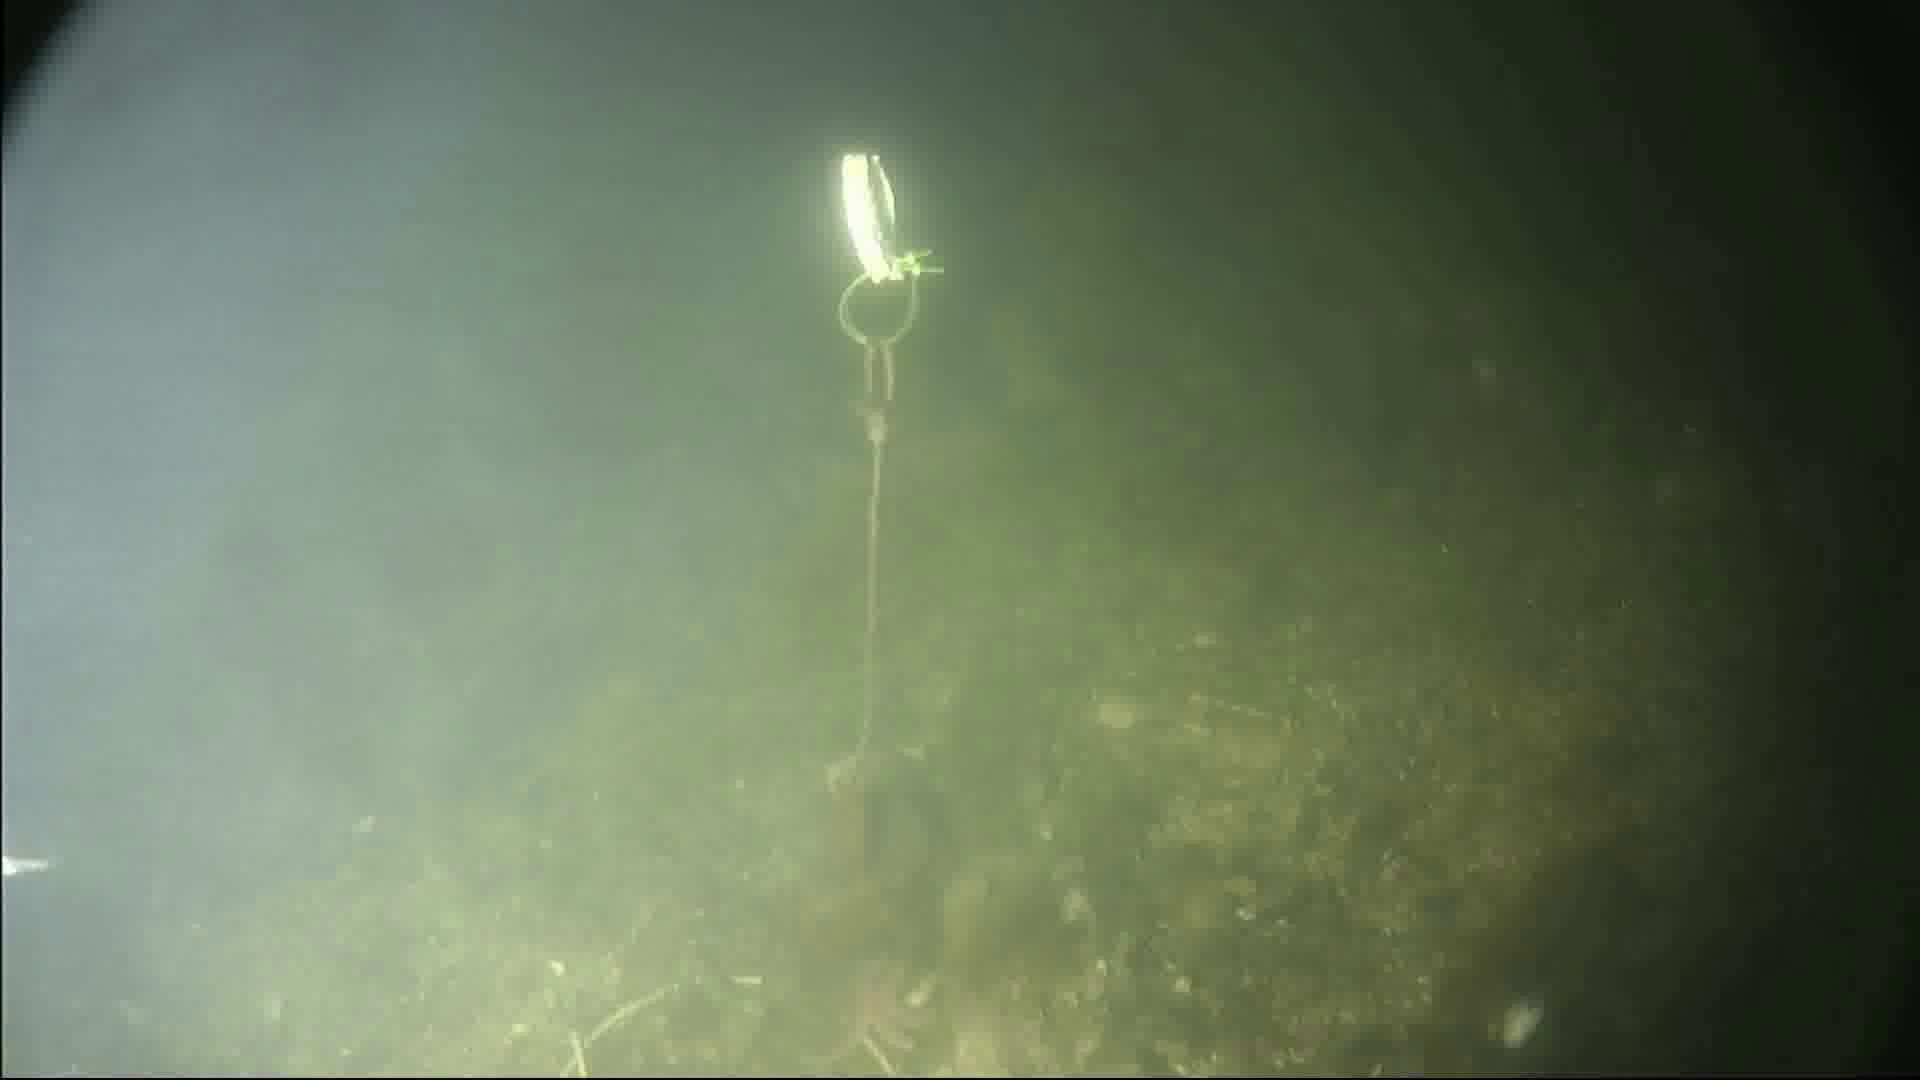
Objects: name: starfish
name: crab
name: small_fish